Dr. John

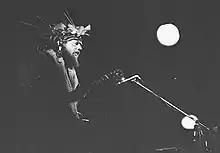
Dr. John, the Night Tripper at Kralingen 1970

Beginning in the late 1960s, Rebennack gained fame as a solo artist after adopting the persona of "Dr. John, The Night Tripper". Dr. John's act combined New Orleans-style rhythm and blues with psychedelic rock and elaborate stage shows that bordered on voodoo religious ceremonies, including elaborate costumes and headdress. In 1970, when Howard Smith asked him where the name "Dr. John the Night Tripper" came from, he responded, "Before that I was Professor Bizarre. Cats used to call me things like "Bishop" or "Governor" or somethin' but they started callin' me "Doctor" for a while, so I just hung it on myself for keeps." On the earliest Dr. John records, the artist billing was "Dr. John, The Night Tripper", while the songwriting credits billed him as "Dr. John Creaux". Within a few years, the "Night Tripper" subtitle was dropped, and Rebennack resumed using his real name for writing and producing/arranging credits.